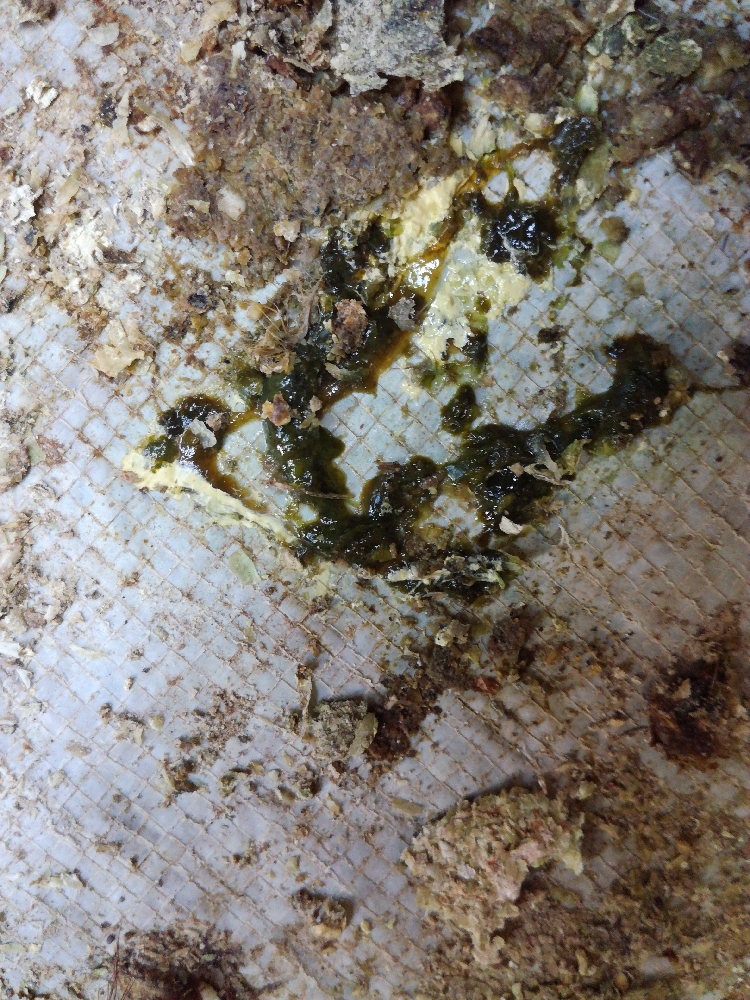
PCR-confirmed diagnosis: Newcastle disease